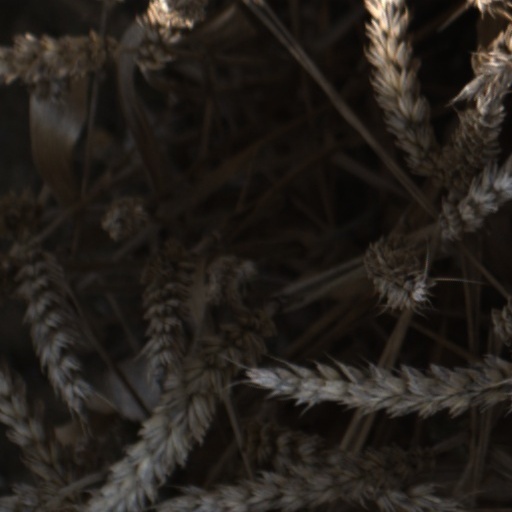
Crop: wheat